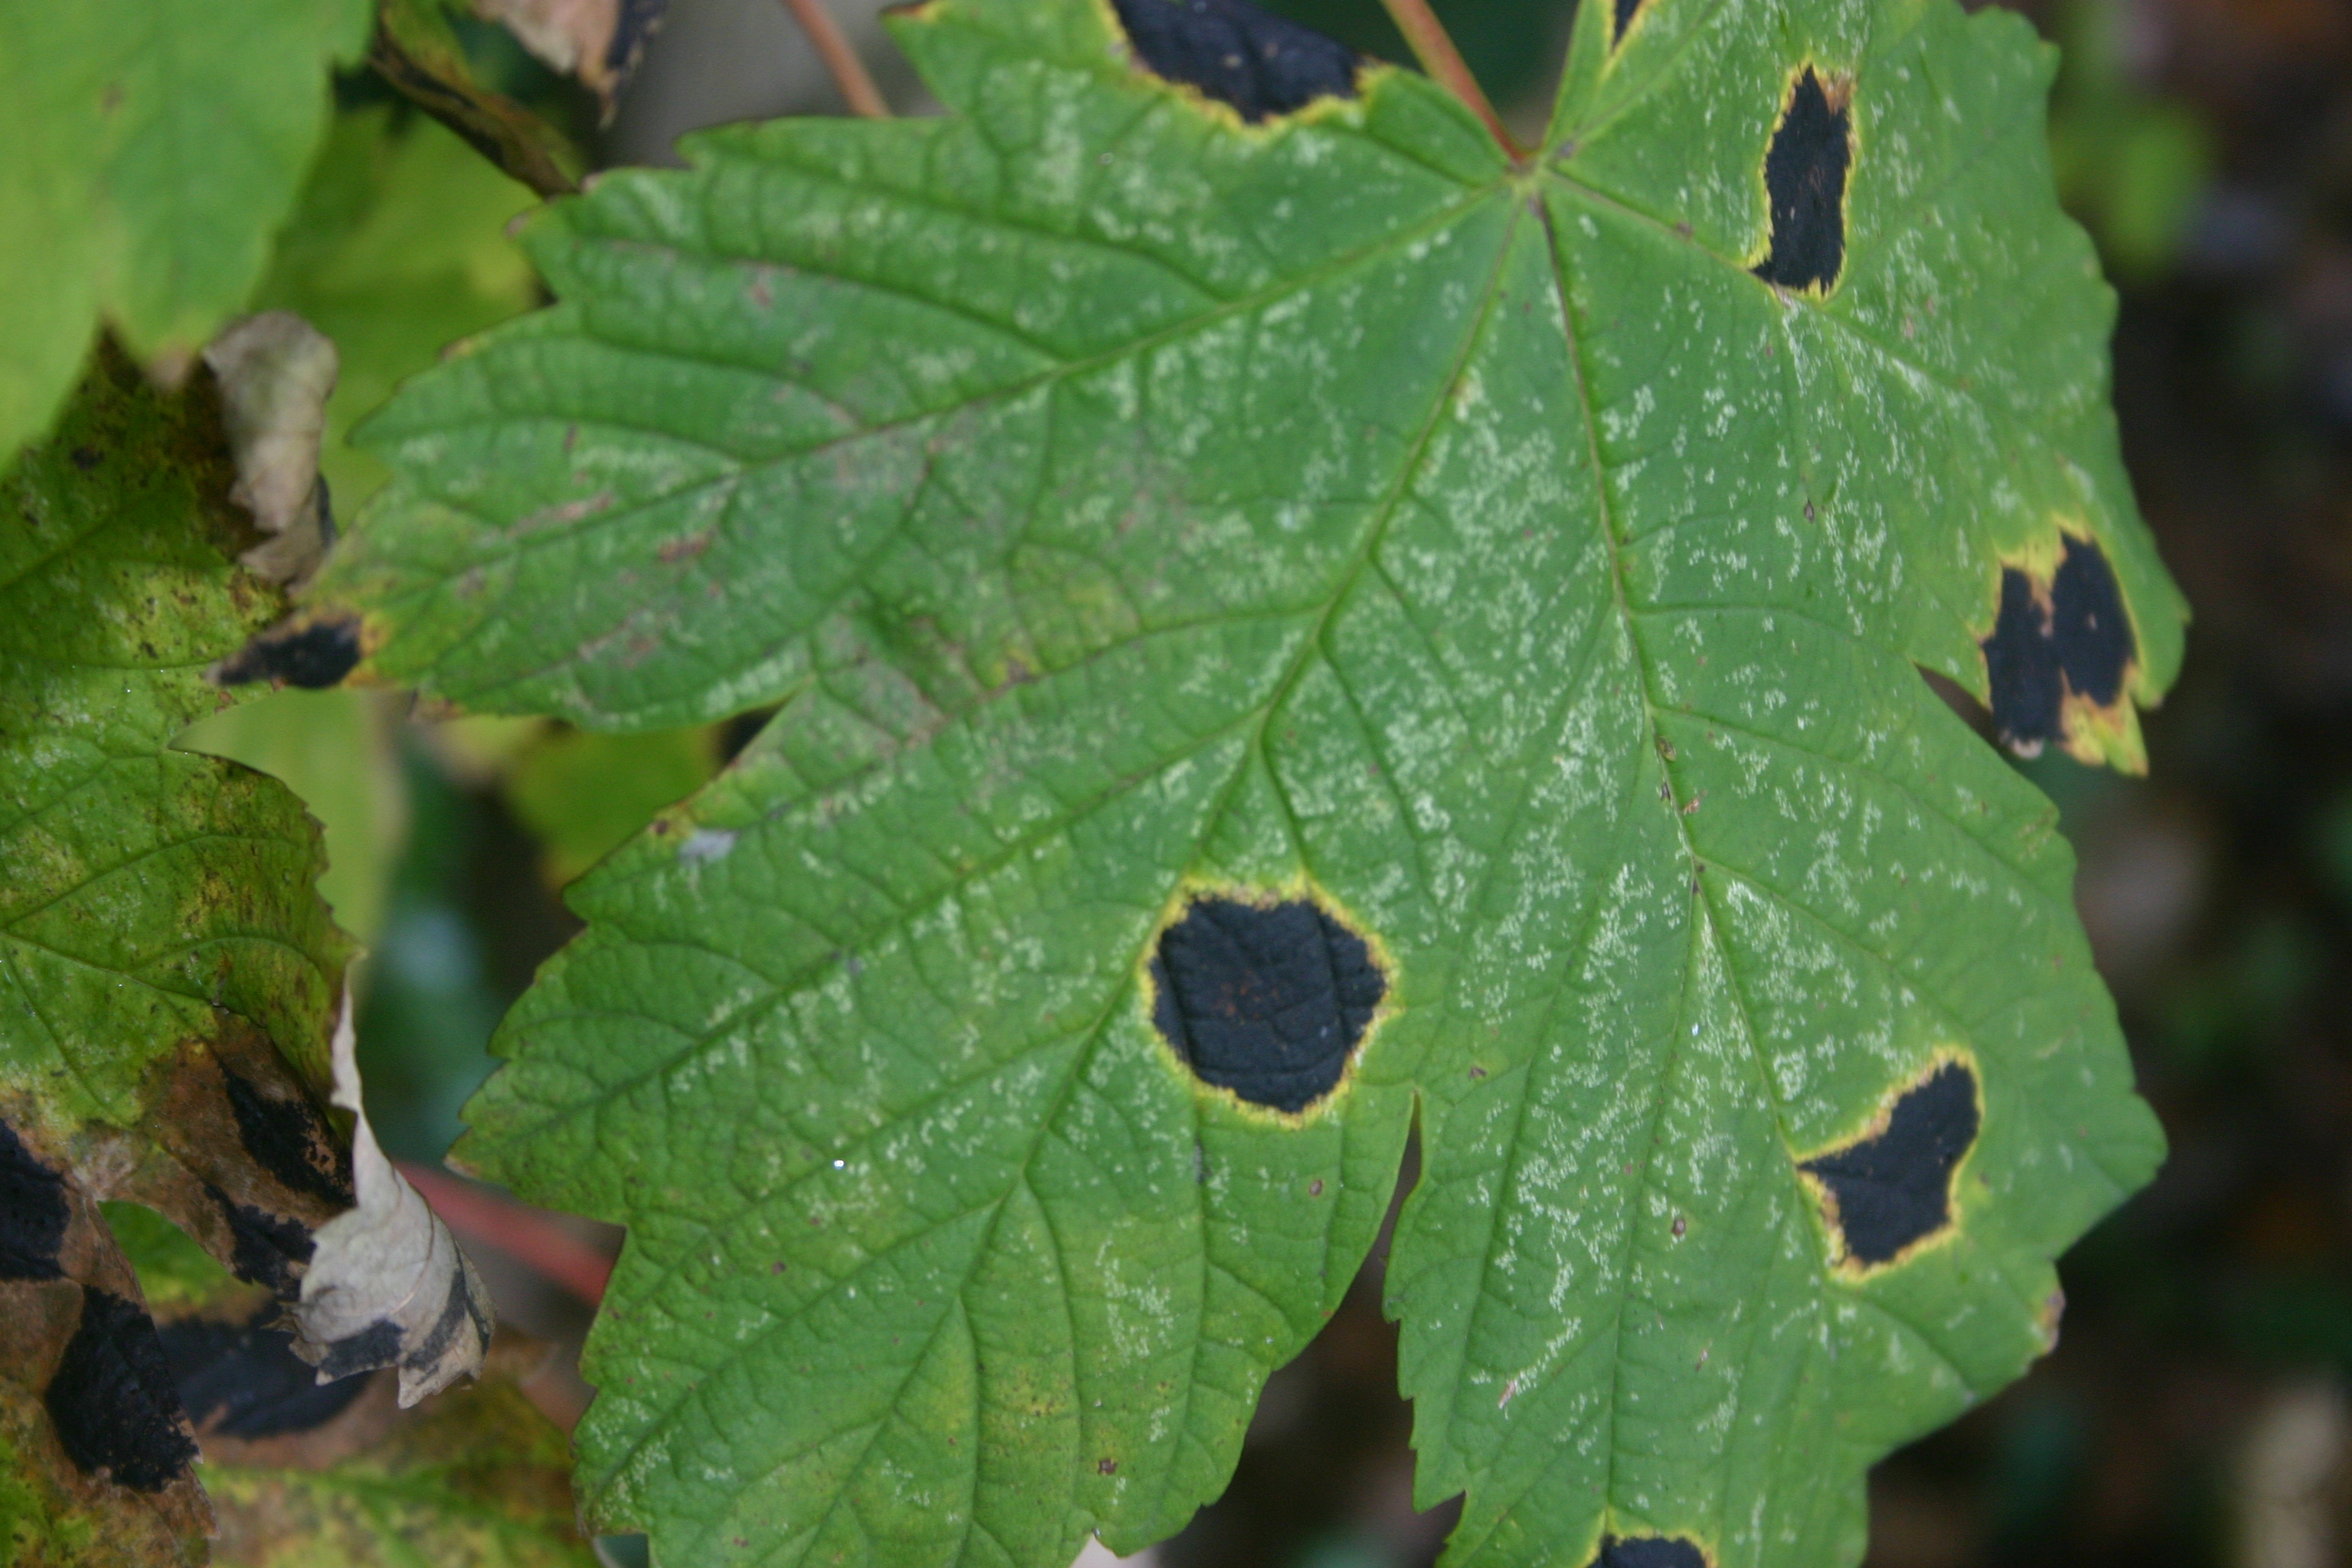
nature, flower, leaf, plant, plant pathology, flowering plant, Black maple, tree, plane, maple, mulberry family, annual plant, perennial plant, vitis